Venterol, Drôme

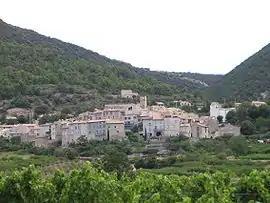
A general view of Venterol

Venterol is a commune in the Drôme department in southeastern France.